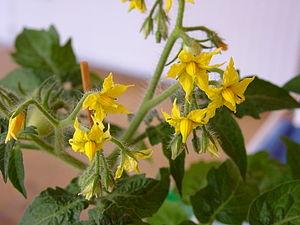
Fleurs de Tomate (Solanum lycopersicum).